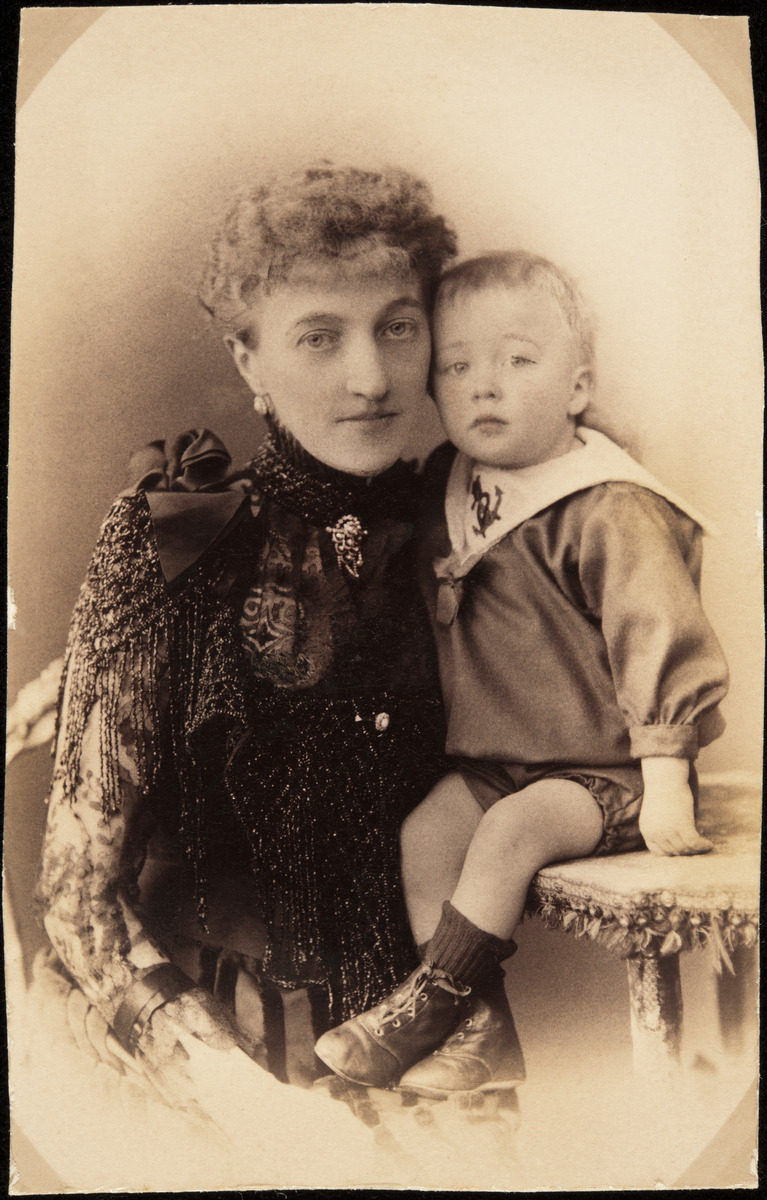
Constantin Grünberg (s
sisällön kuvaus: Constantin Grünberg (s. 1891) äitinsä Eugenie Grünbergin (s. 1860) kanssa. mustavalkoinen
Ajankohta: kuvausaika 1894
Aiheet: Grünberg, Constantin, Grünberg, Eugenie, lapset, vauvat, äitiys, lapsuus, lastenvaatteet